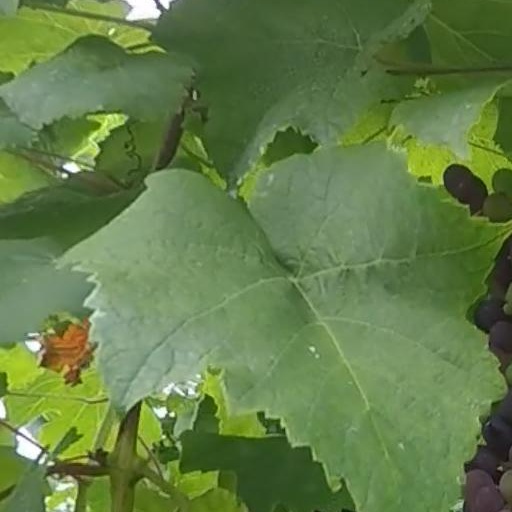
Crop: grape